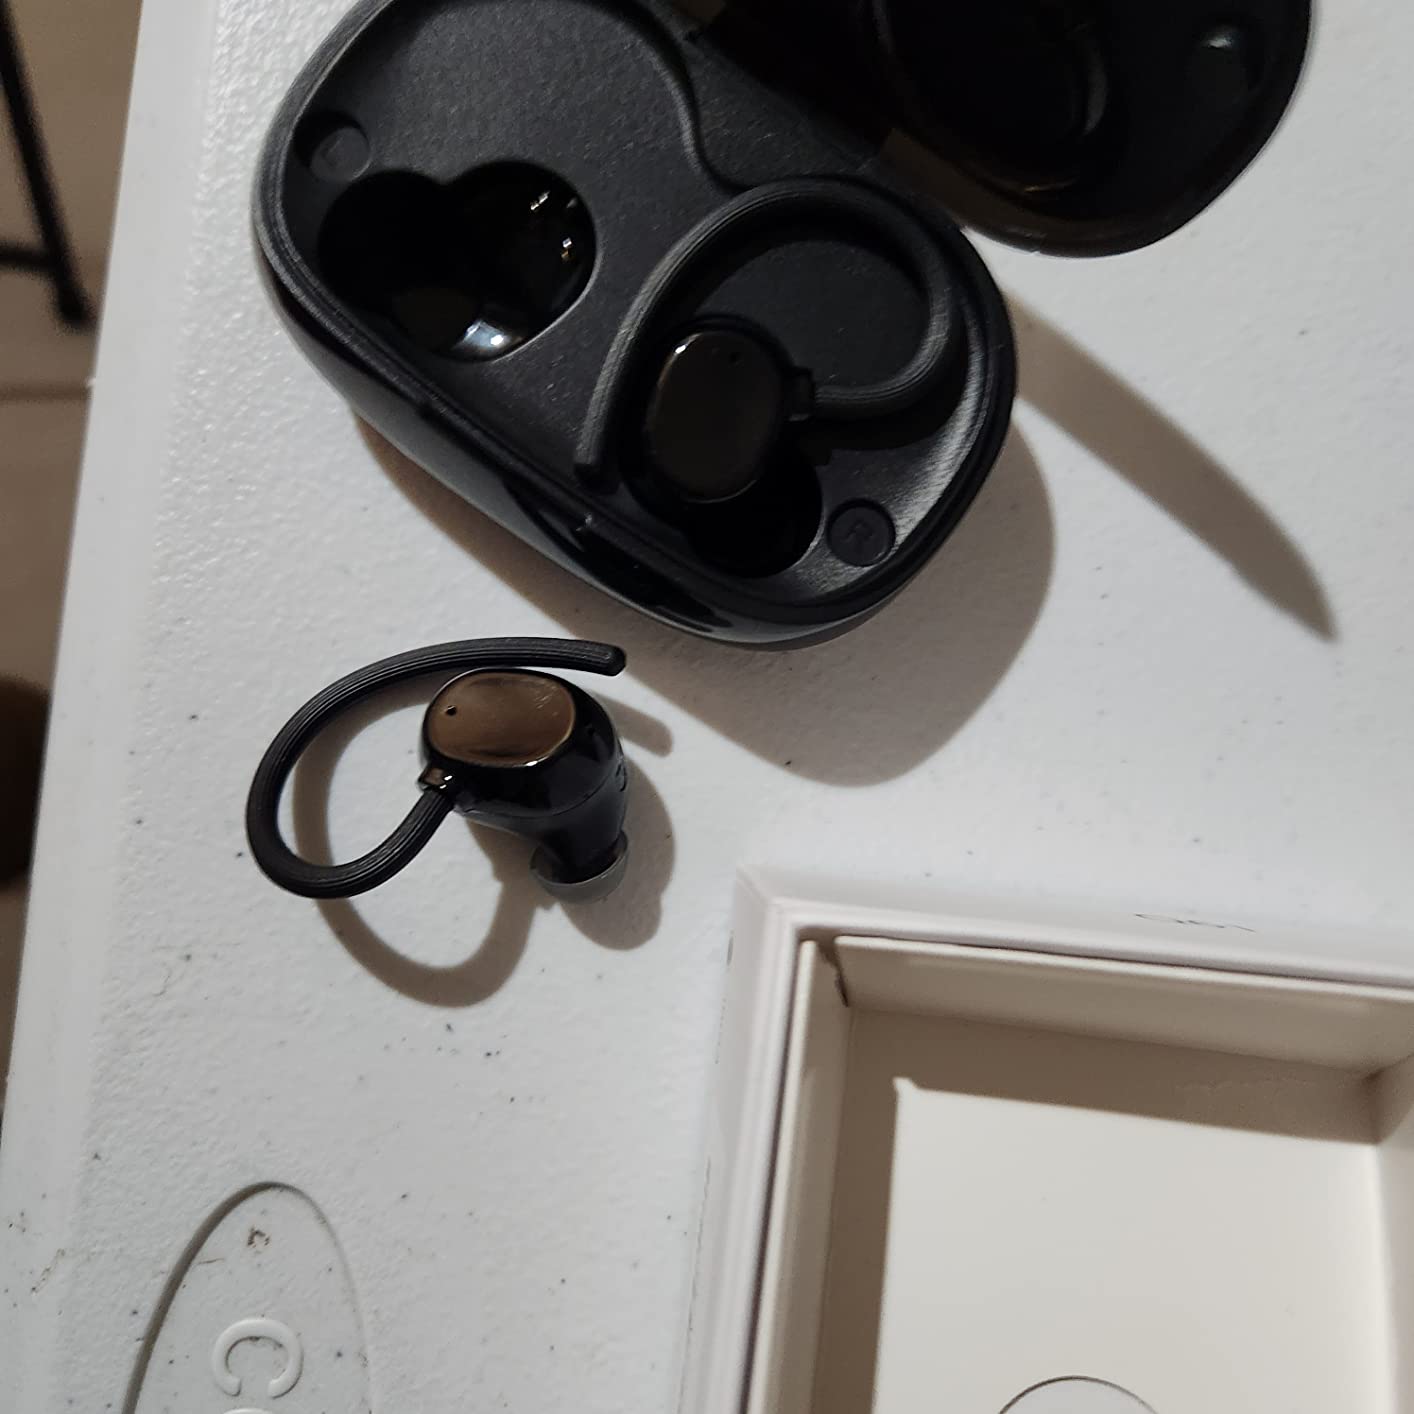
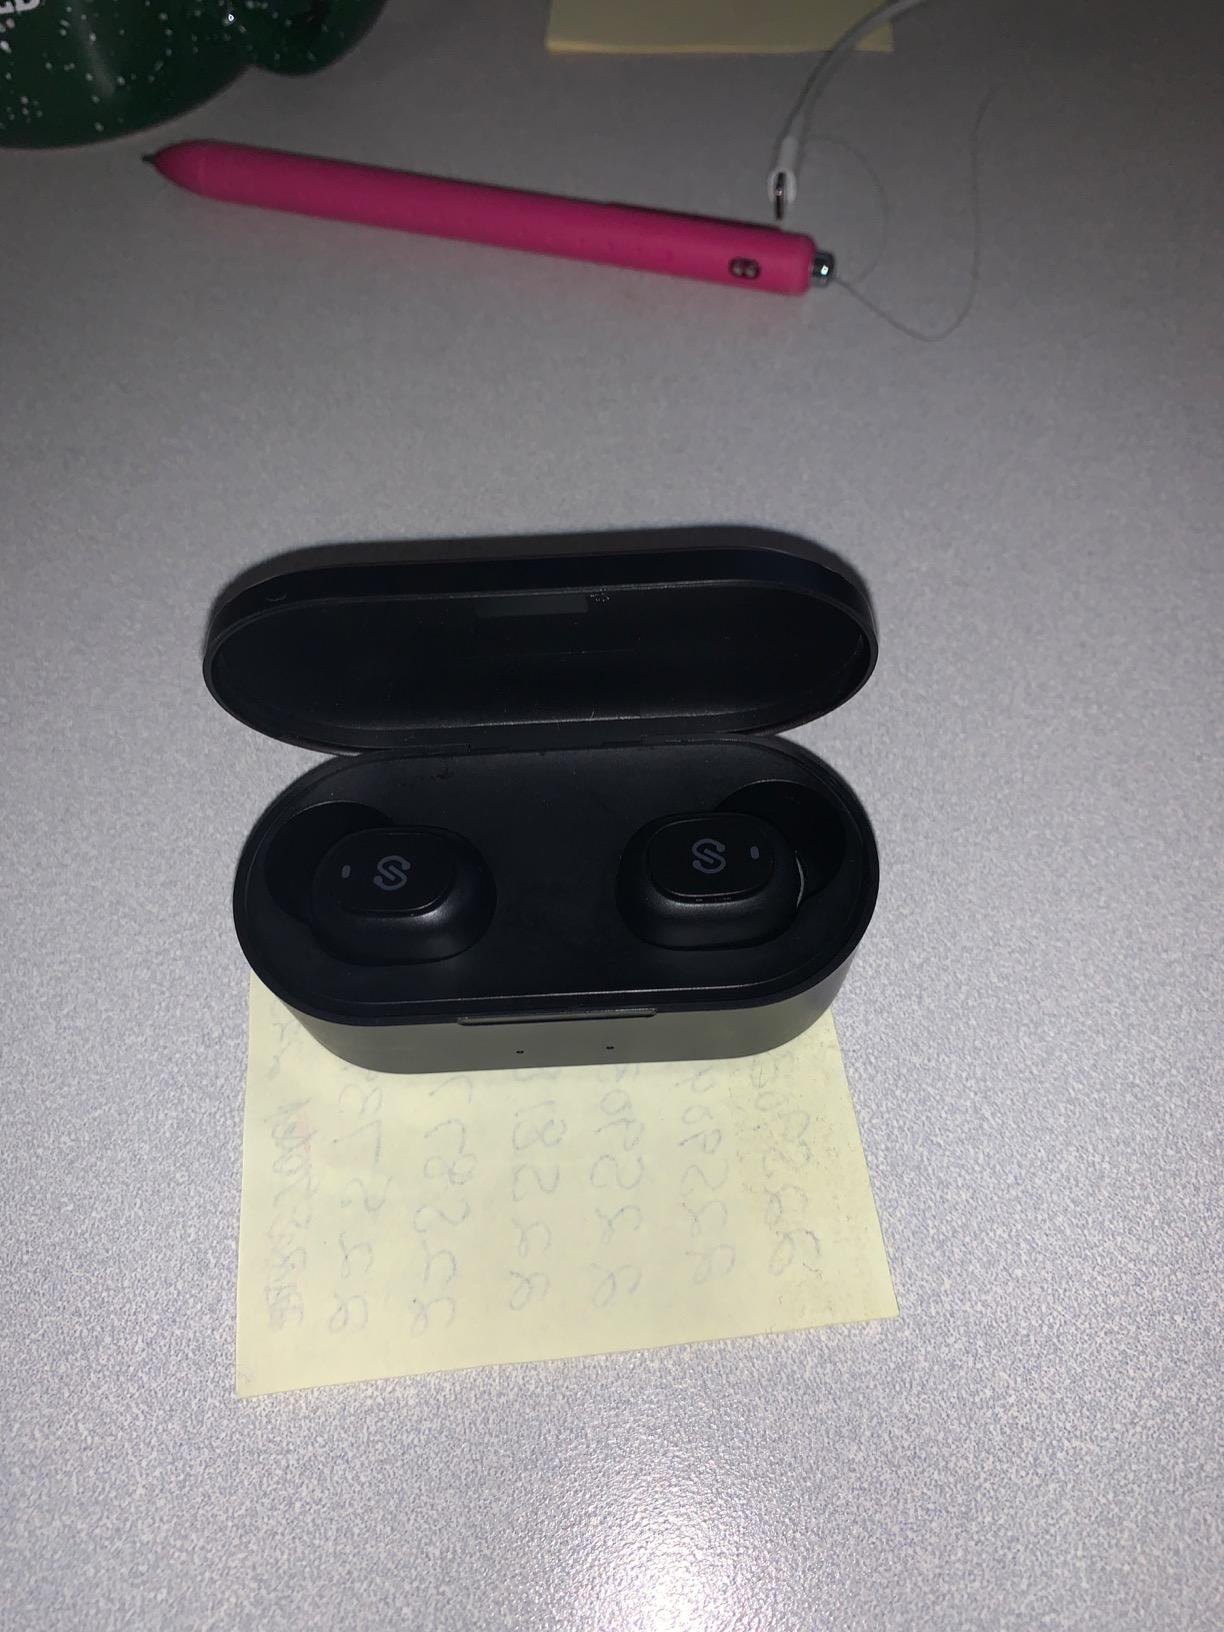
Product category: earbuds
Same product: no